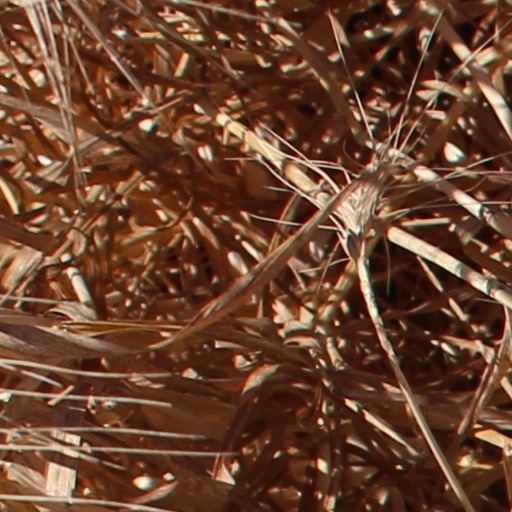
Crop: wheat